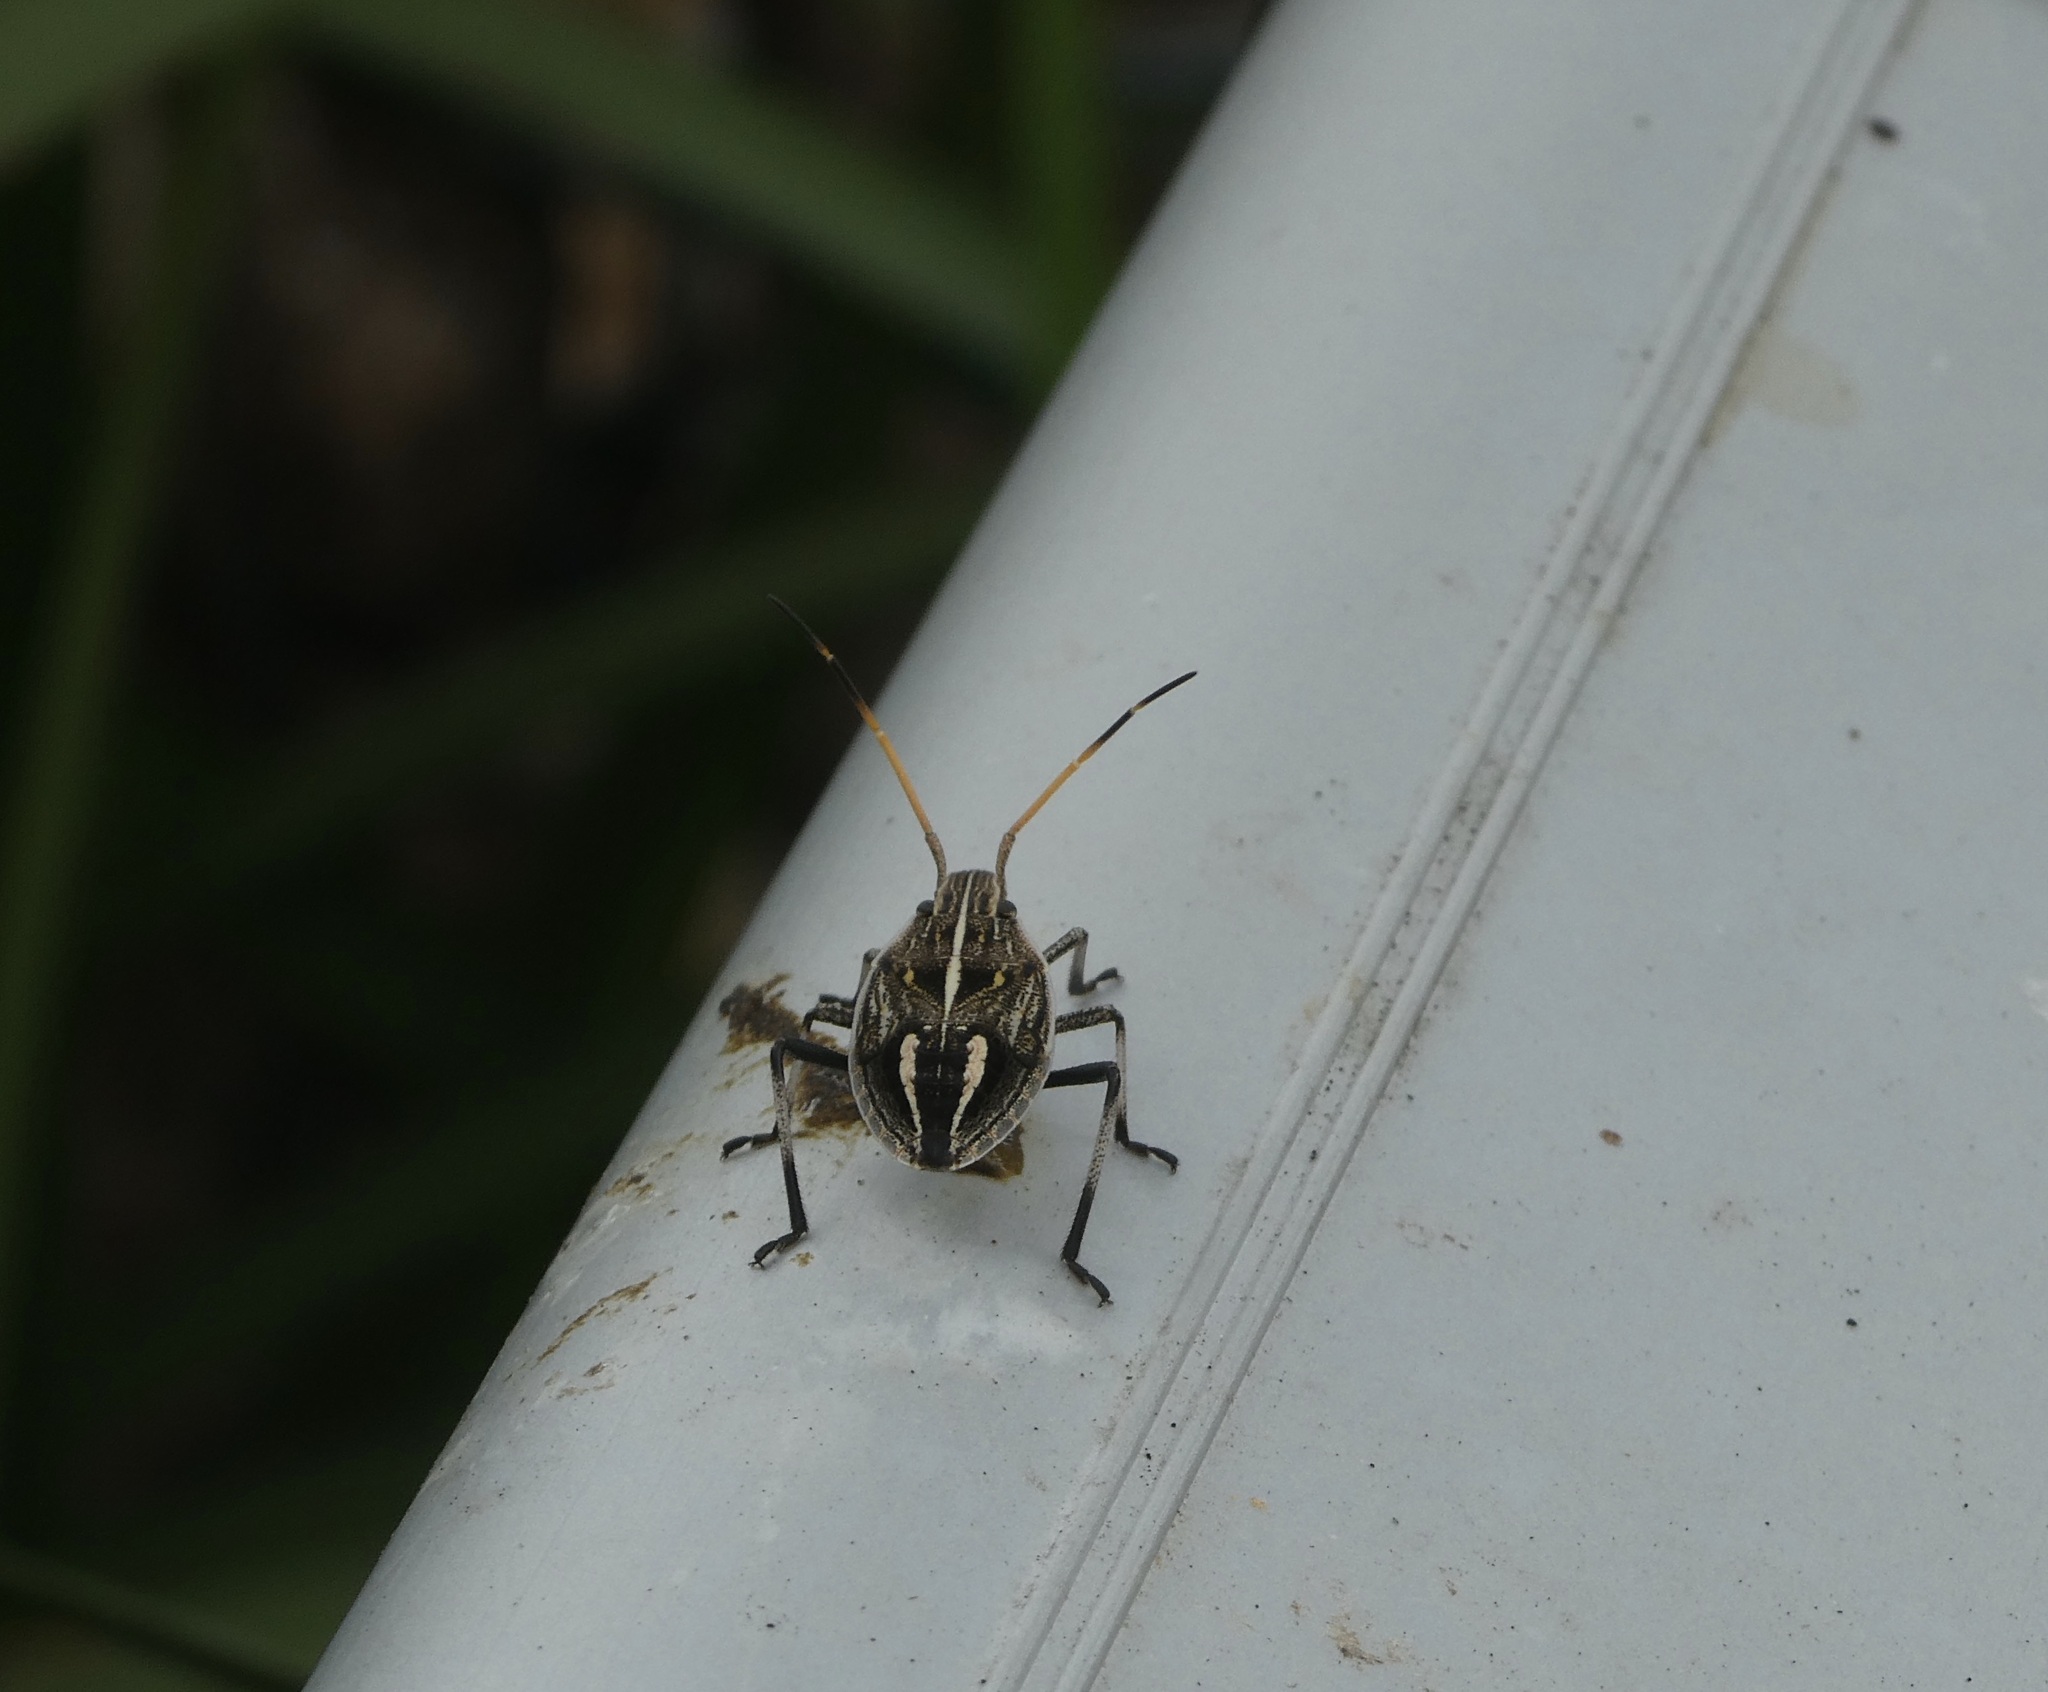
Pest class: stink_bug